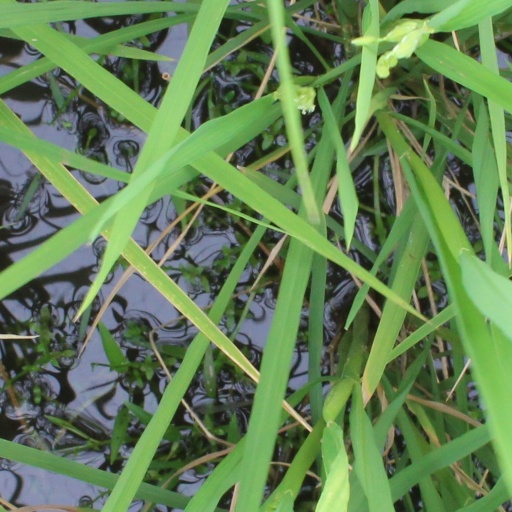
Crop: rice